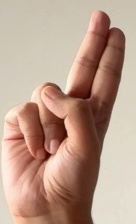
ASL sign: U